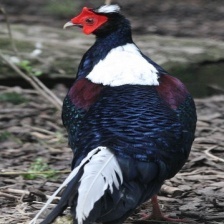
Species: SWINHOES PHEASANT
Scientific name: LOPHURA SWINHOII